Coominya, Queensland

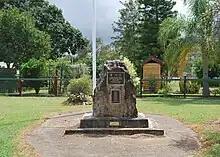
Coominya War Memorial, 2010

From 1886 to 1906, the area was known as "Bellevue" (the local pastoral property). The name "Coominya" is believed to be derived from the Yuggera language where "kung" means "water" and "nya" means "to see" referring to its lagoons.